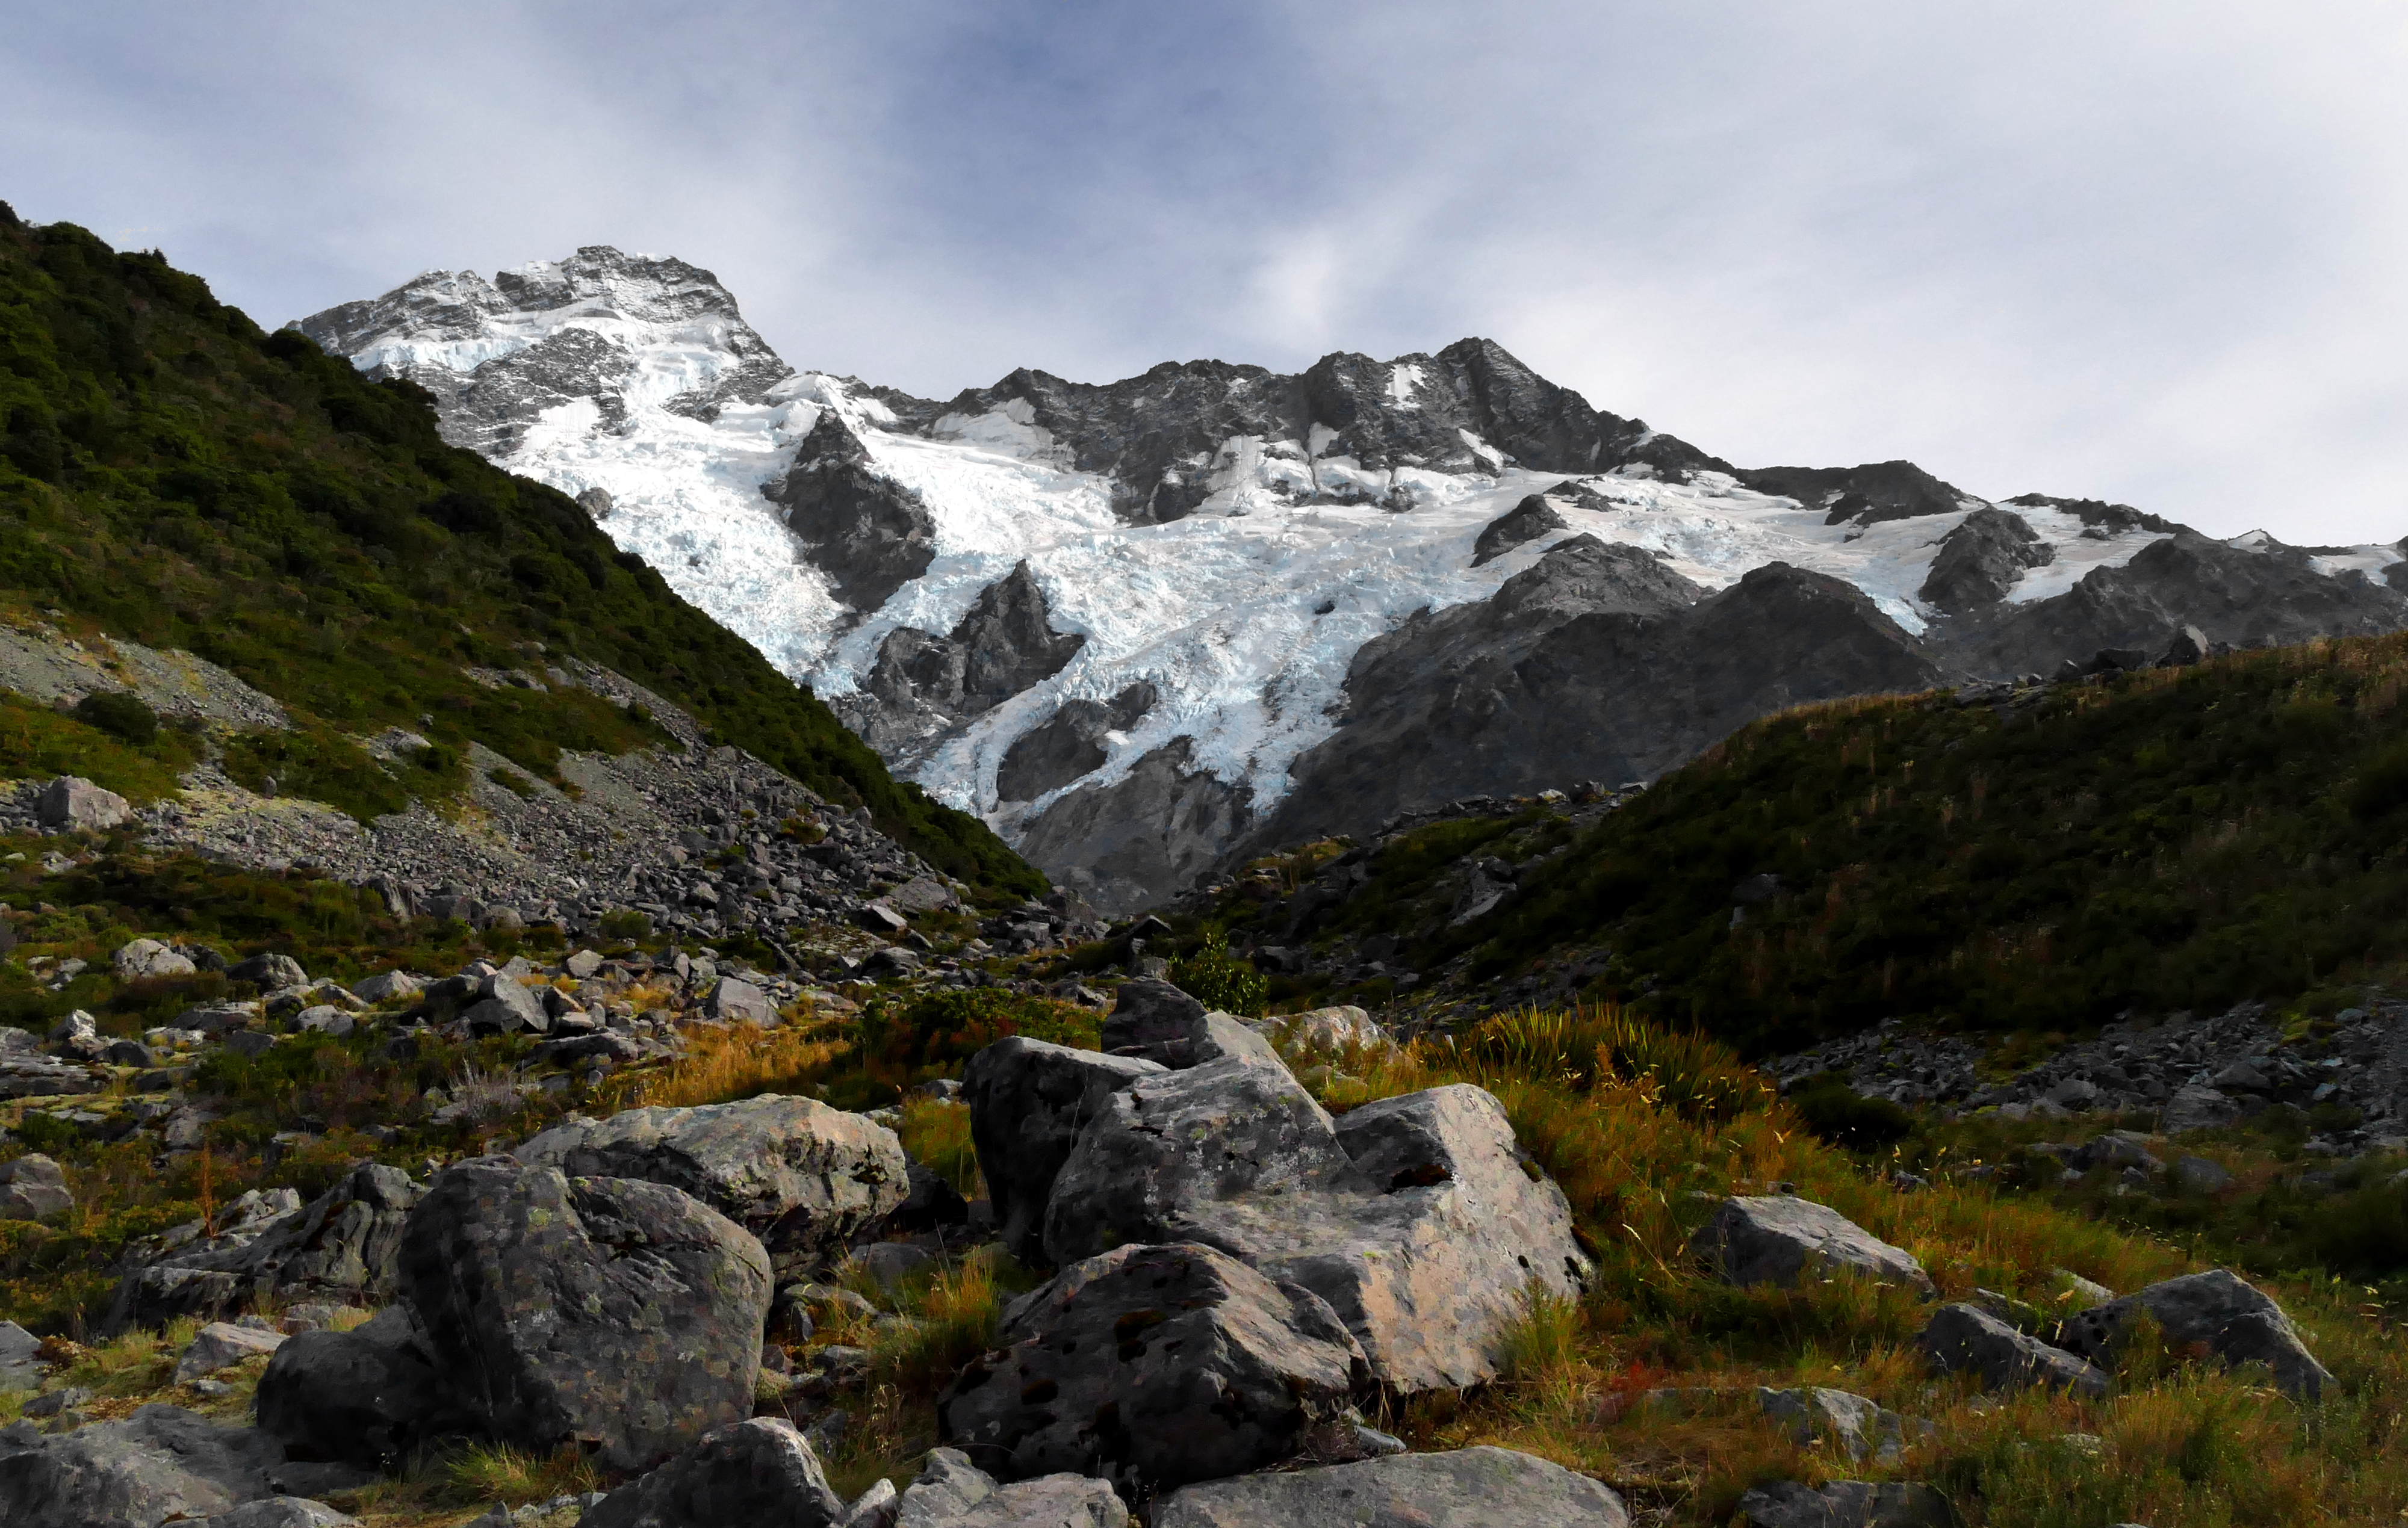
landscape, rock, wilderness, walking, mountain, lake, adventure, valley, mountain range, glacier, scenery, fjord, highland, ridge, summit, alps, newzealand, plateau, fell, cirque, lumixfz1000, mountcooknationalpark, loch, moraine, landform, mountain pass, geographical feature, mountainous landforms, glacial landform